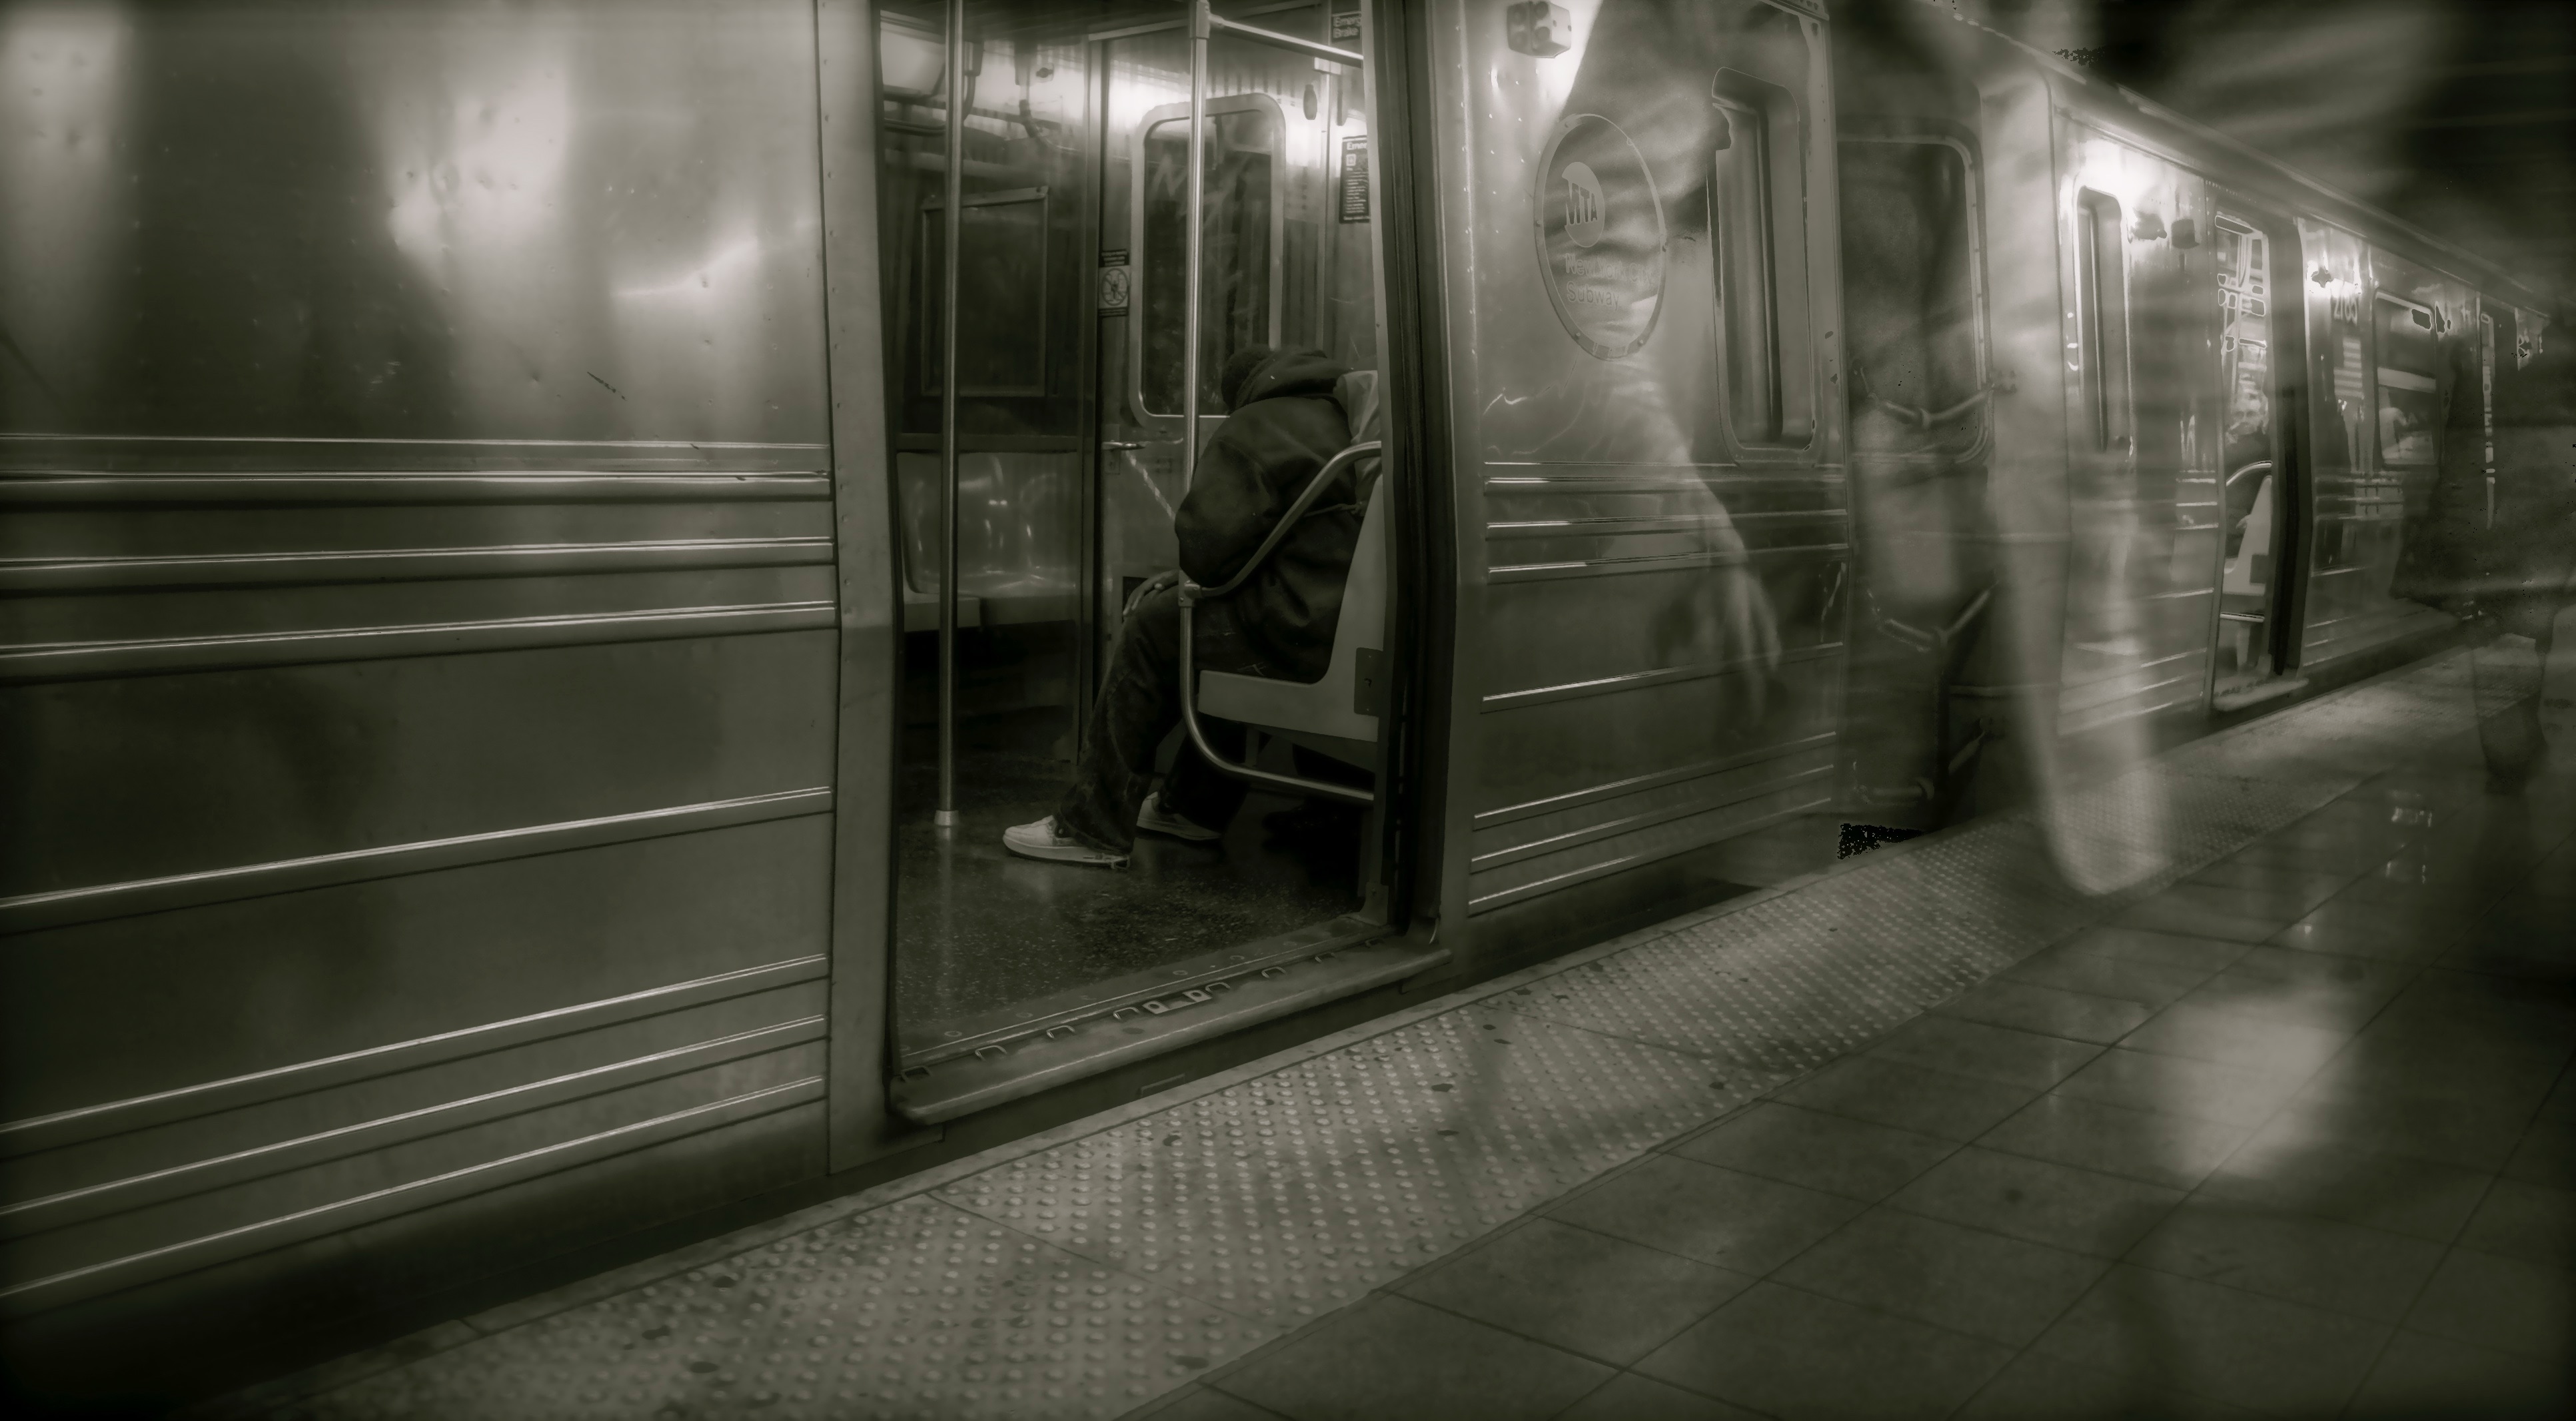
light, black and white, white, night, photography, transport, darkness, black, monochrome, public transport, digital camera, photograph, snapshot, monochrome photography